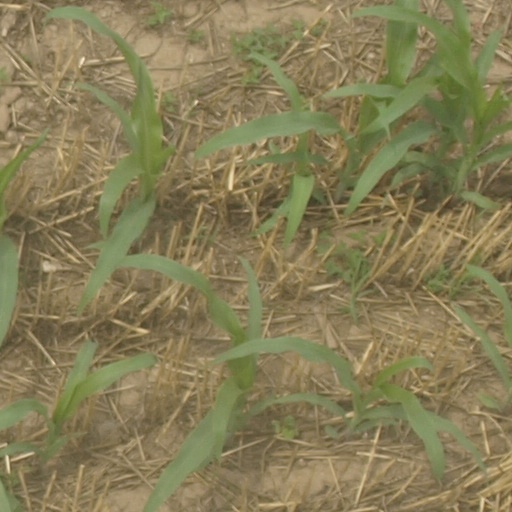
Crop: maize; corn